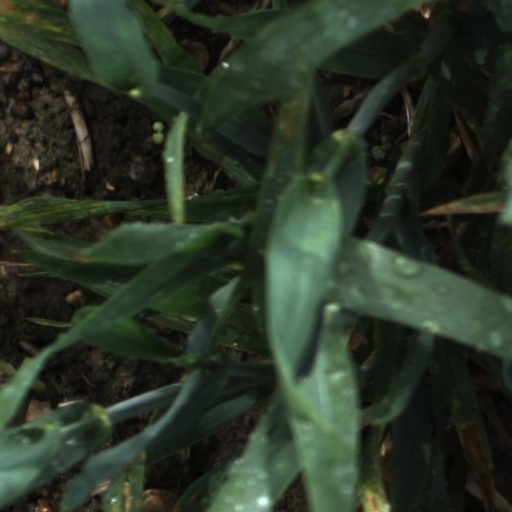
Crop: wheat